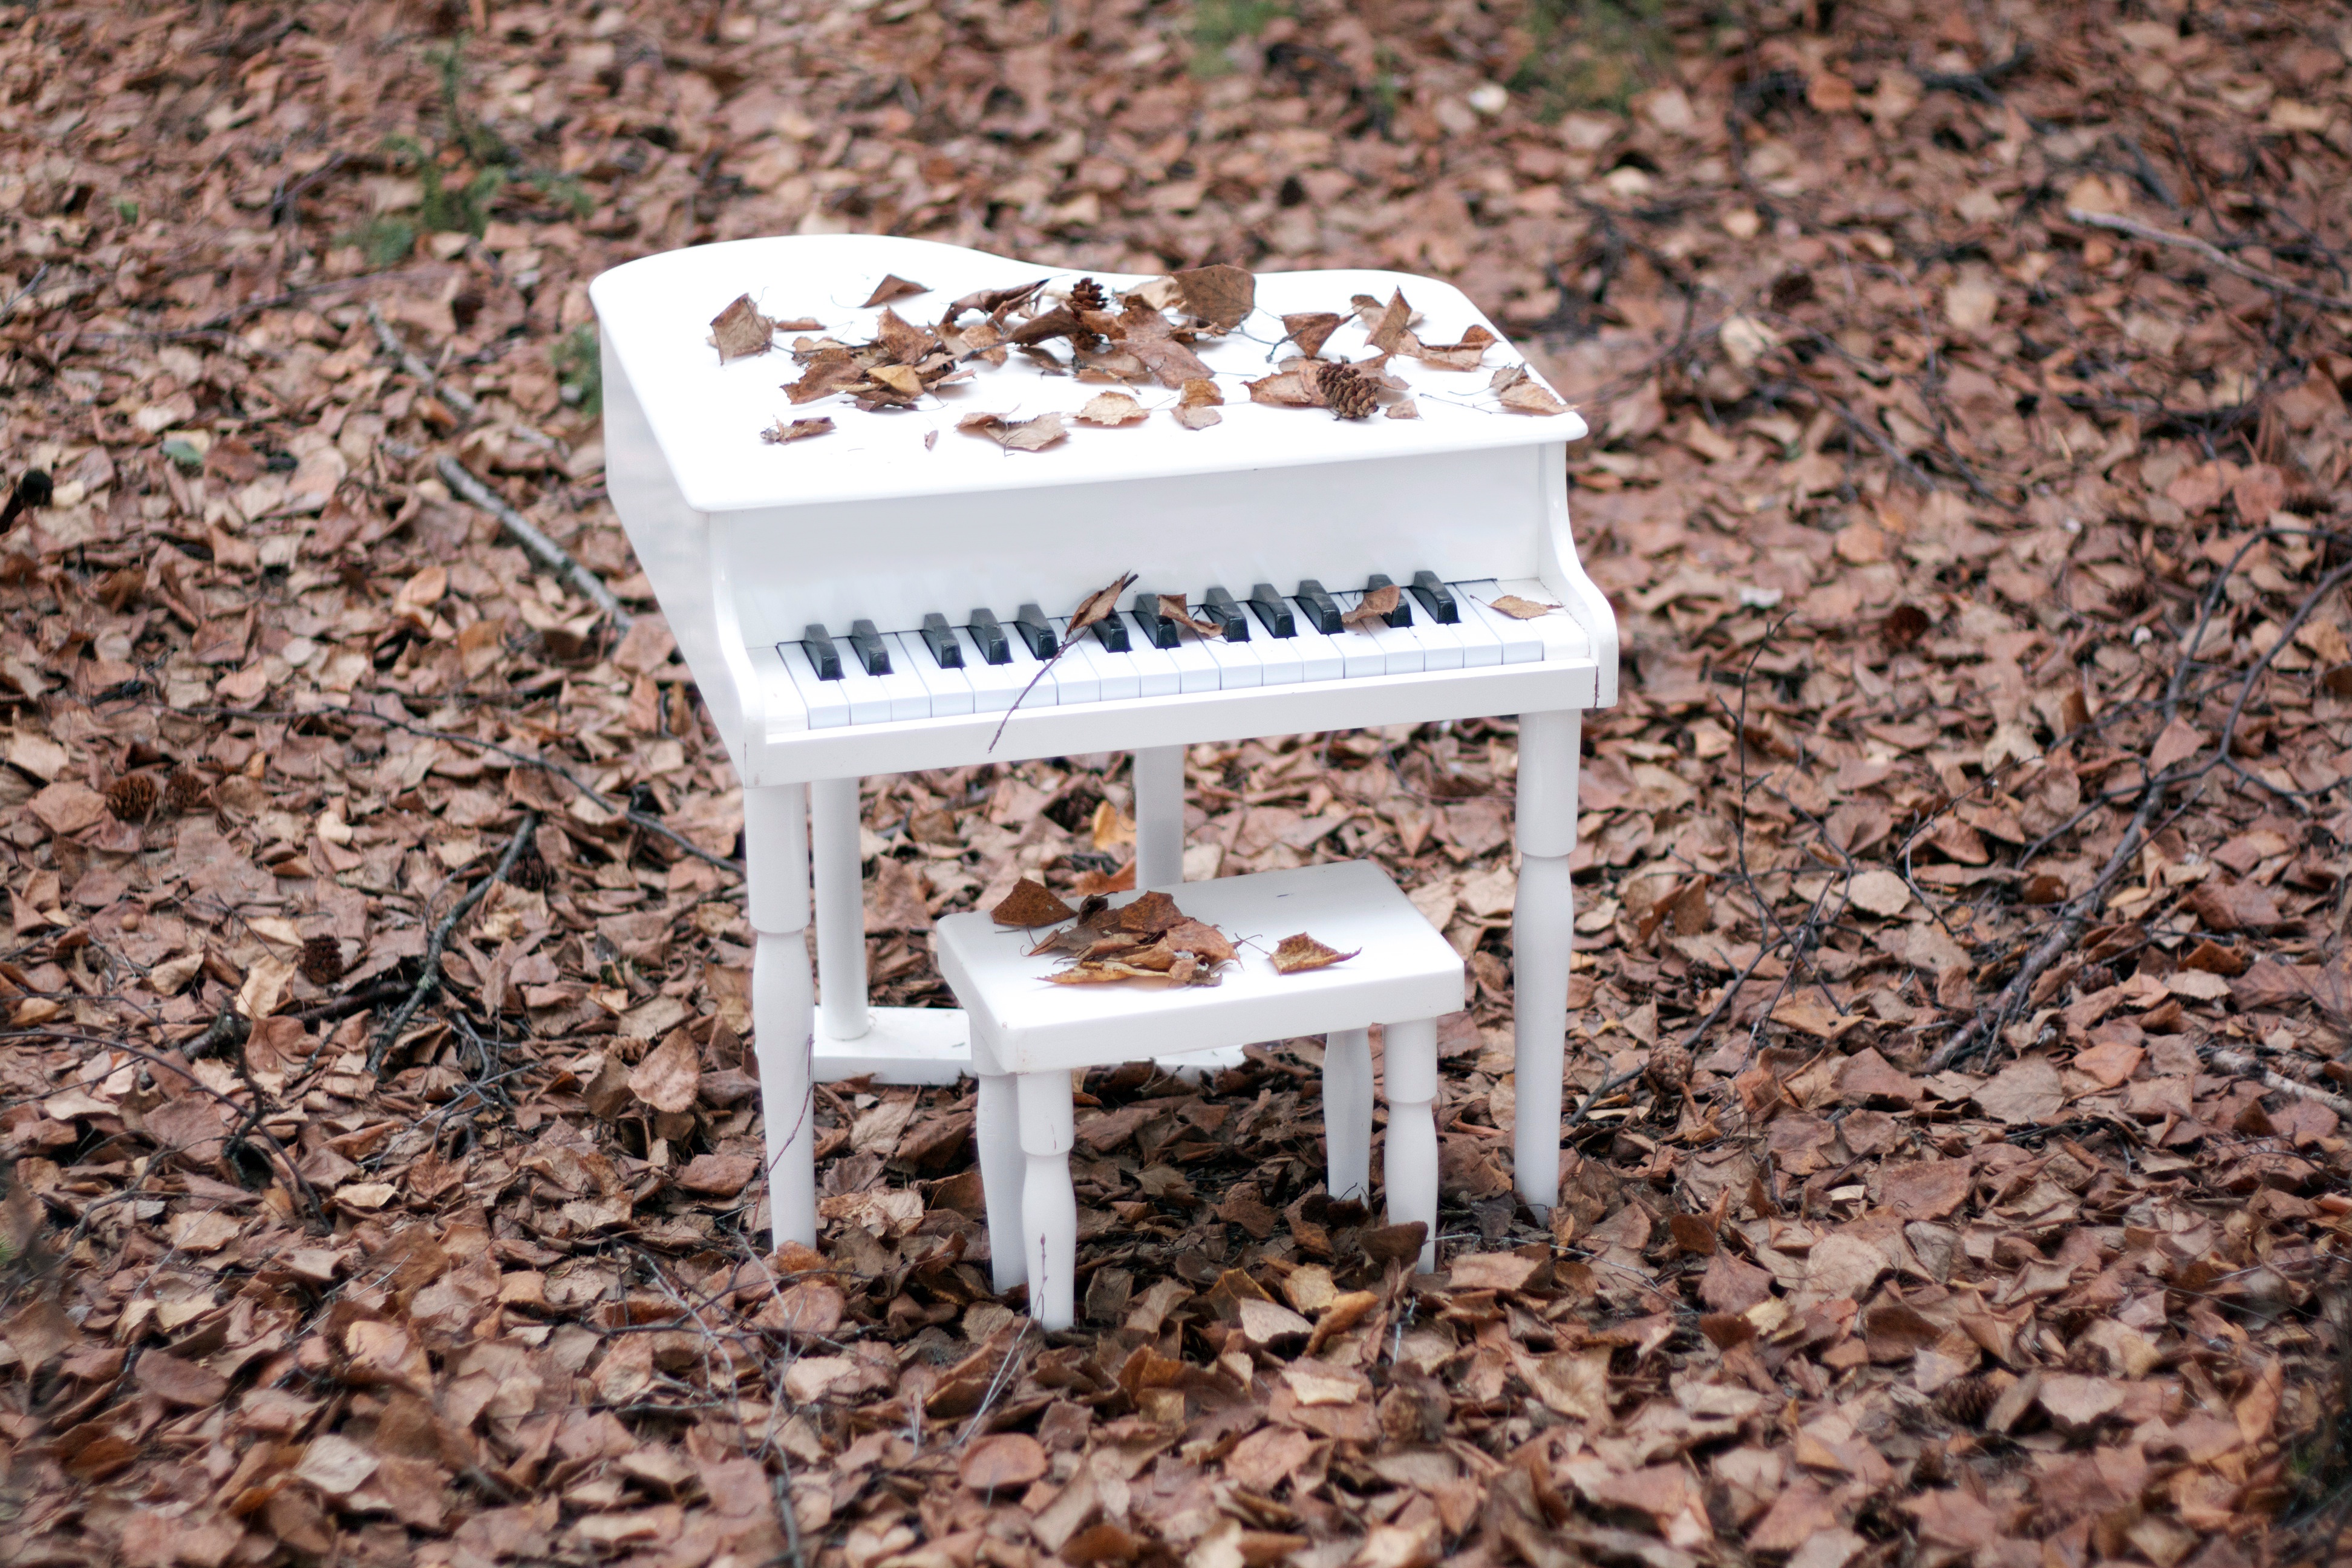
table, wood, leaf, flower, chair, furniture